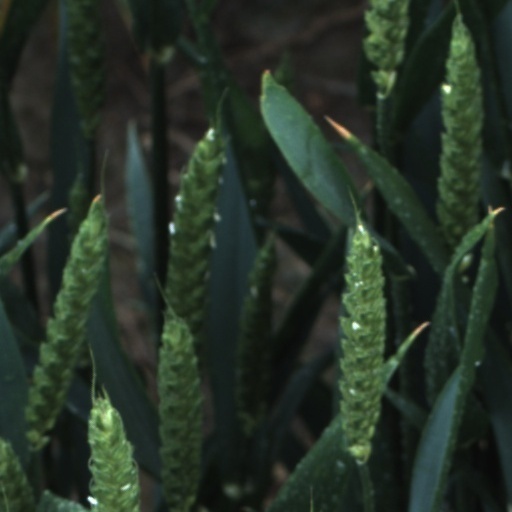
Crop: wheat